Attack of the Crab Monsters

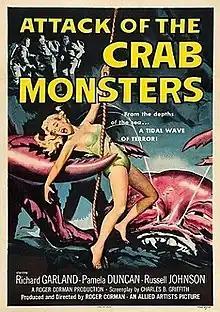
Theatrical release poster

Attack of the Crab Monsters is a 1957 independently made American black-and-white science fiction-horror film, produced and directed by Roger Corman (via his Los Altos Productions), that stars Richard Garland, Pamela Duncan, and Russell Johnson. The film was distributed by Allied Artists as a double feature showing with Corman's "Not of This Earth".